Seal of Cebu

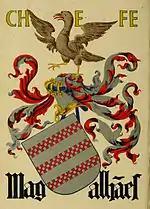
Coat of arms of Ferdinand Magellan, from the "First Voyage Round the World" by Antonio Pigafetta

The squares in the chequy pattern represents the total number of local government units in the province. However, the chequy pattern in the arms of the 1950 variant of the seal may possibly alludes to the coat of arms of Ferdinand Magellan, the first European to land in the island province. Recently, the pattern has been changed into a more chessboard-like design just like in the current seal of Cebu City, and the symbolism now represents the constituting municipalities and cities that formed the province.